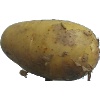
Label: white_potato